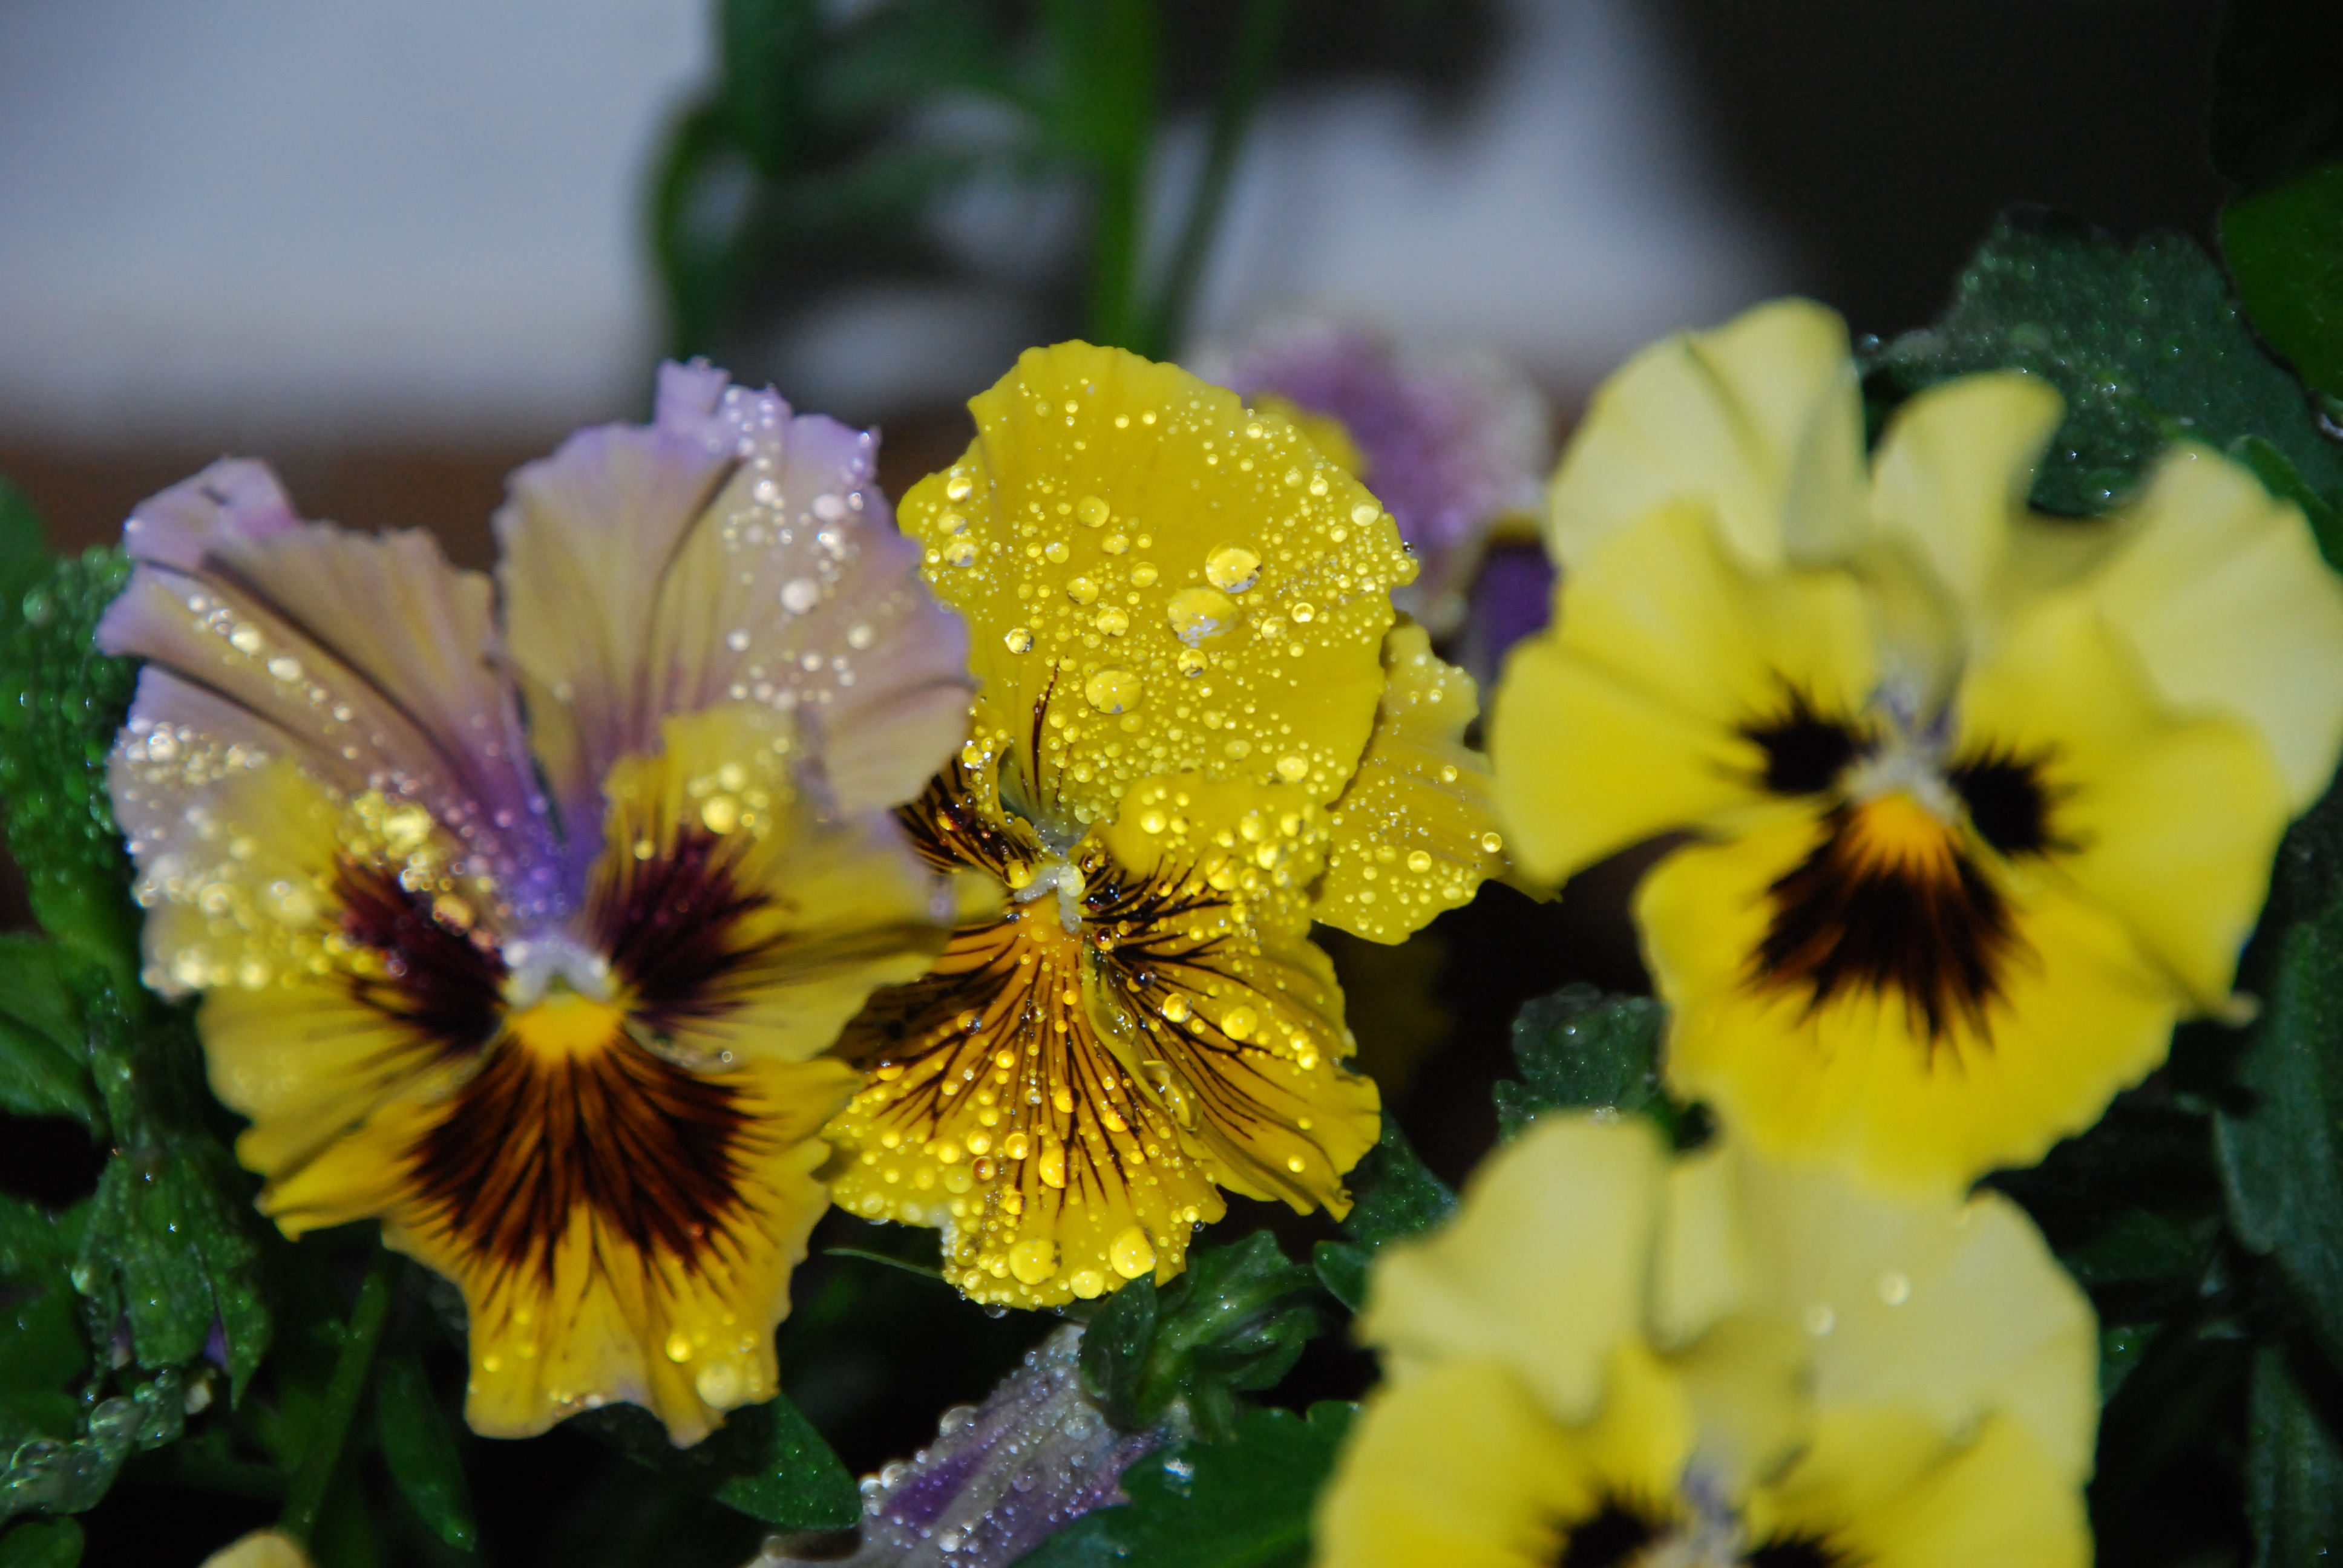
water, blossom, plant, flower, petal, macro, yellow, flora, wildflower, flowers, rosa, drops, viola, pansies, full bloom, drops of water, macro photography, pansy, flowering plant, annual plant, land plant, violet family